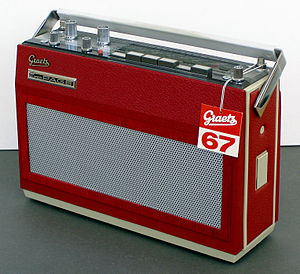
Transistorradio
Transistorradio
En bærbar radiomodtager eller transportabel radiomodtager er en radiomodtager, som i mange årtier stort set har været synonym med en transistorradio eller blot transistor. En transistorradio er en radiomodtager, som anvender transistorer som forstærkerelementer. En bærbar radiomodtager kan fx være en lommeradio, rejsemodtager eller kuffertradio.